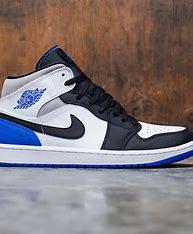
Brand: Jordan
Model: kg Air Jordan 1 Mid